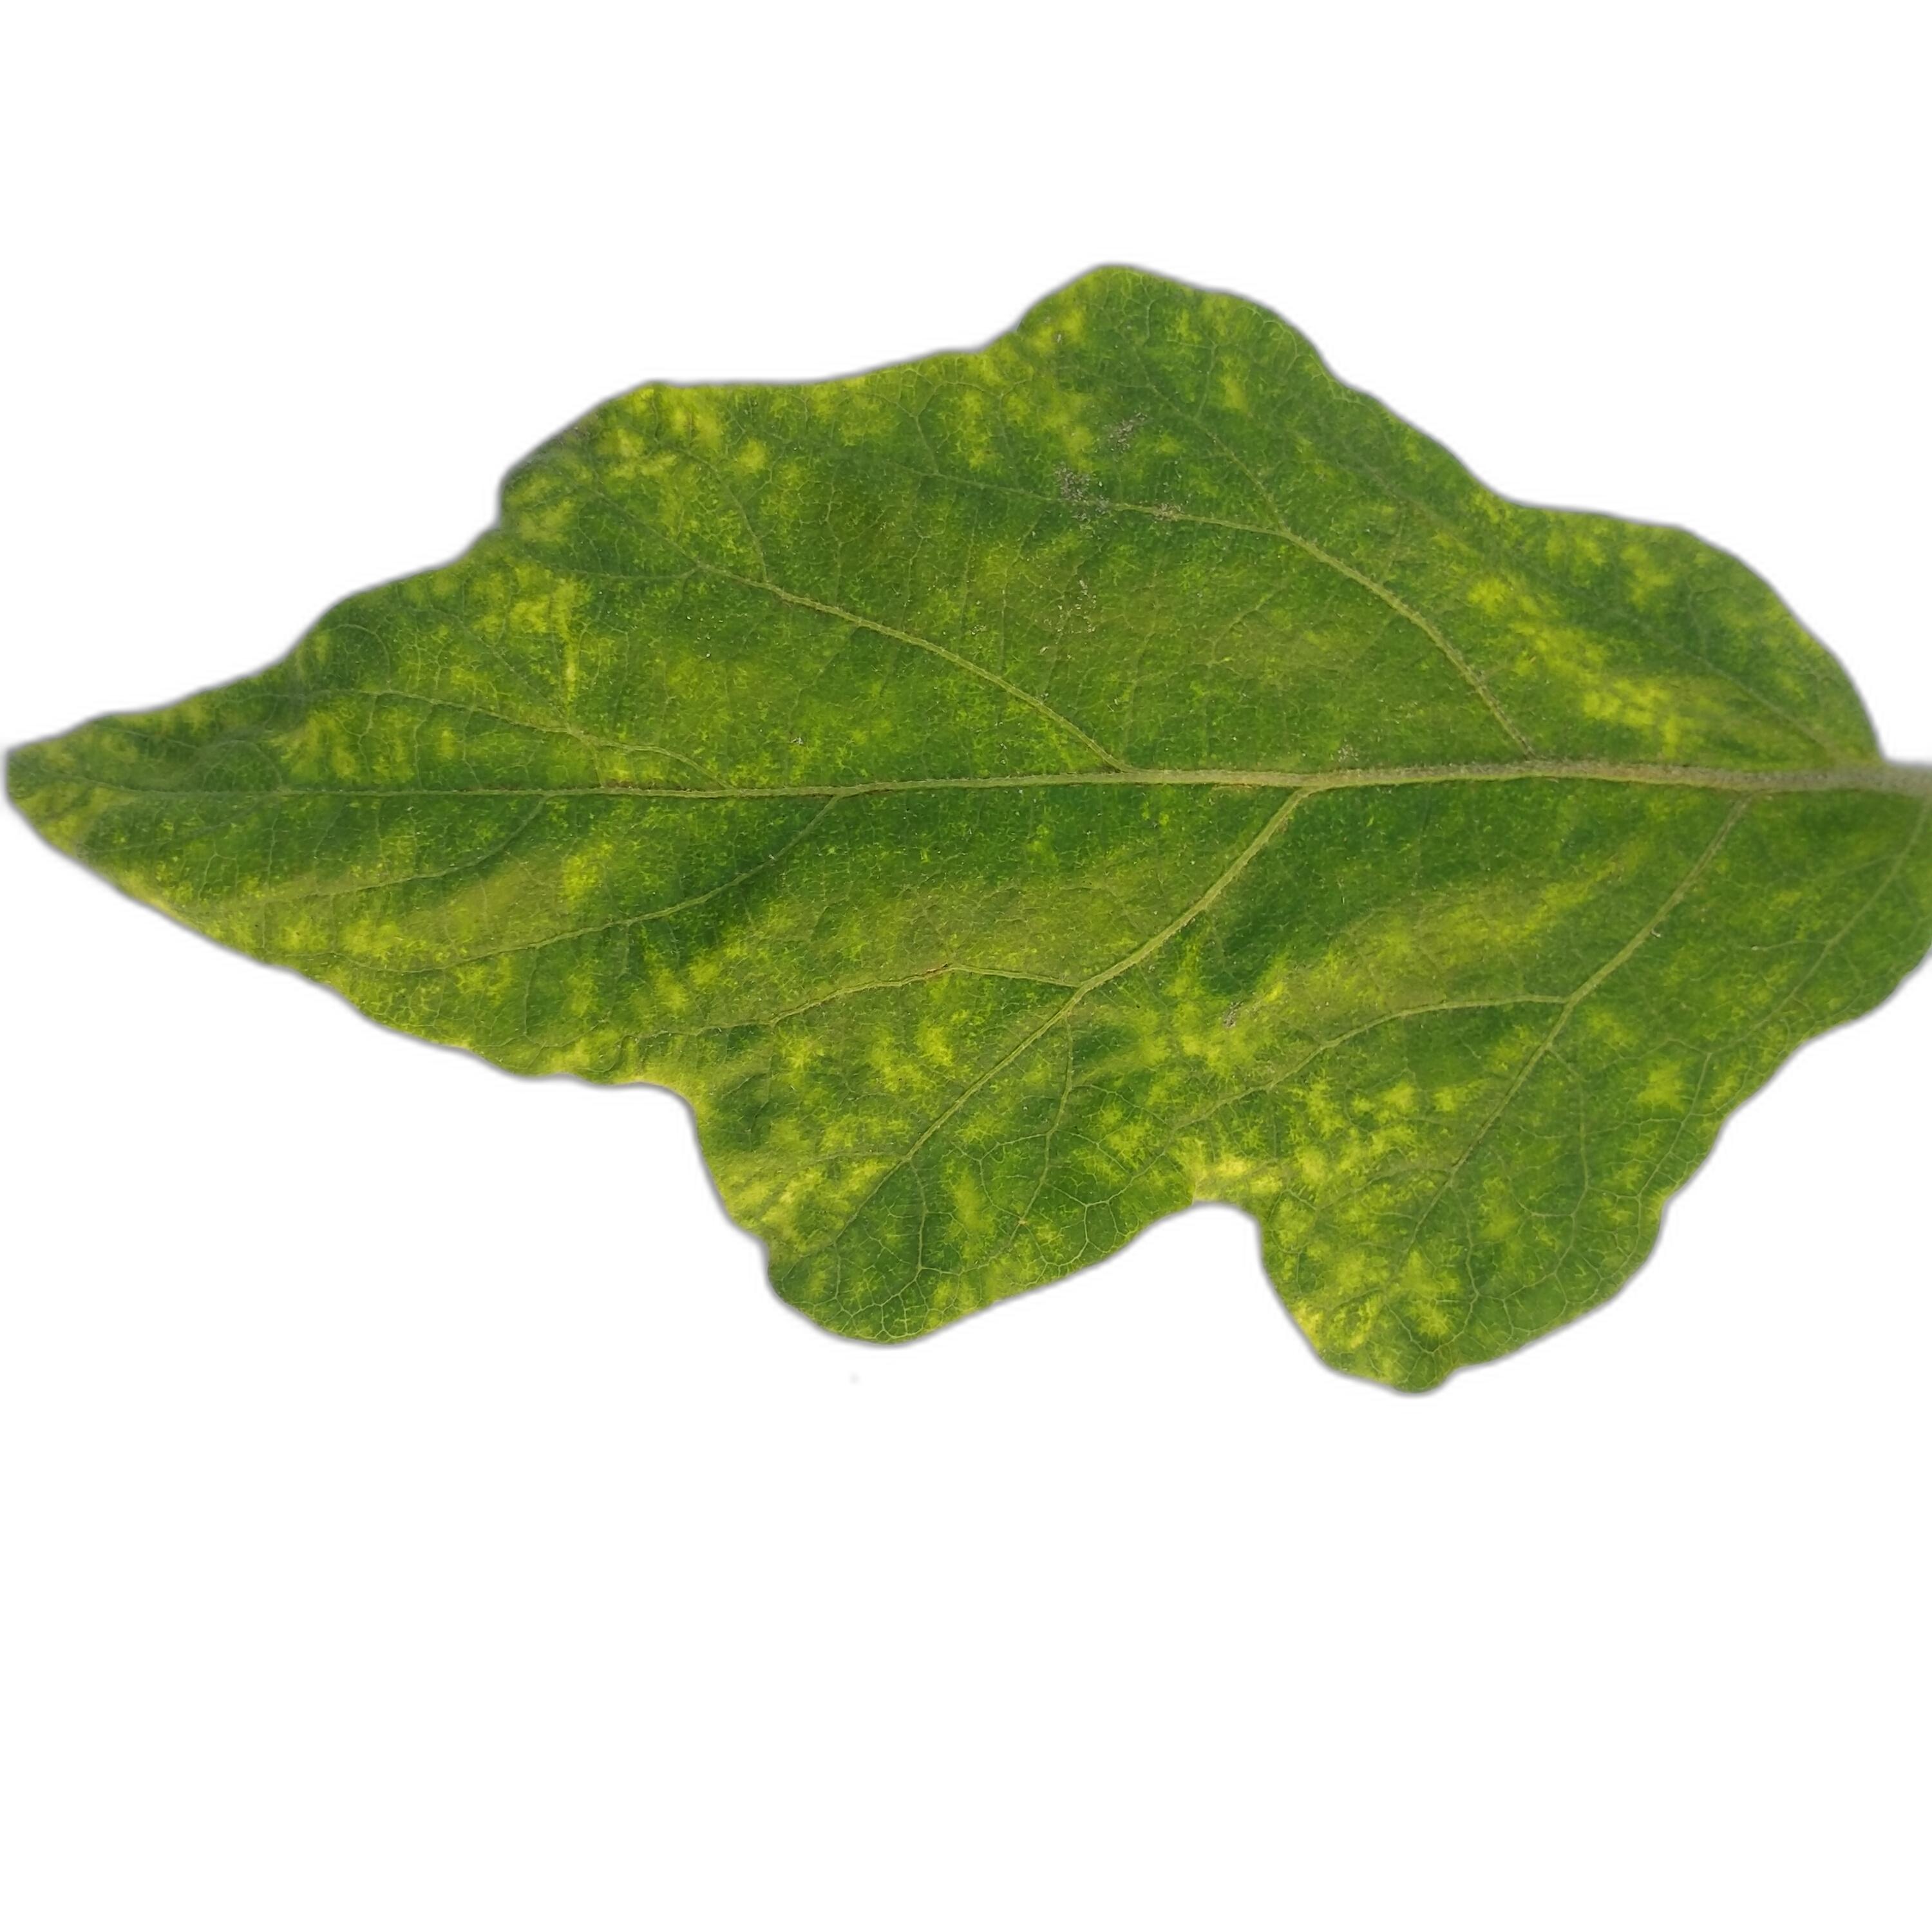
Label: Mosaic Virus Disease